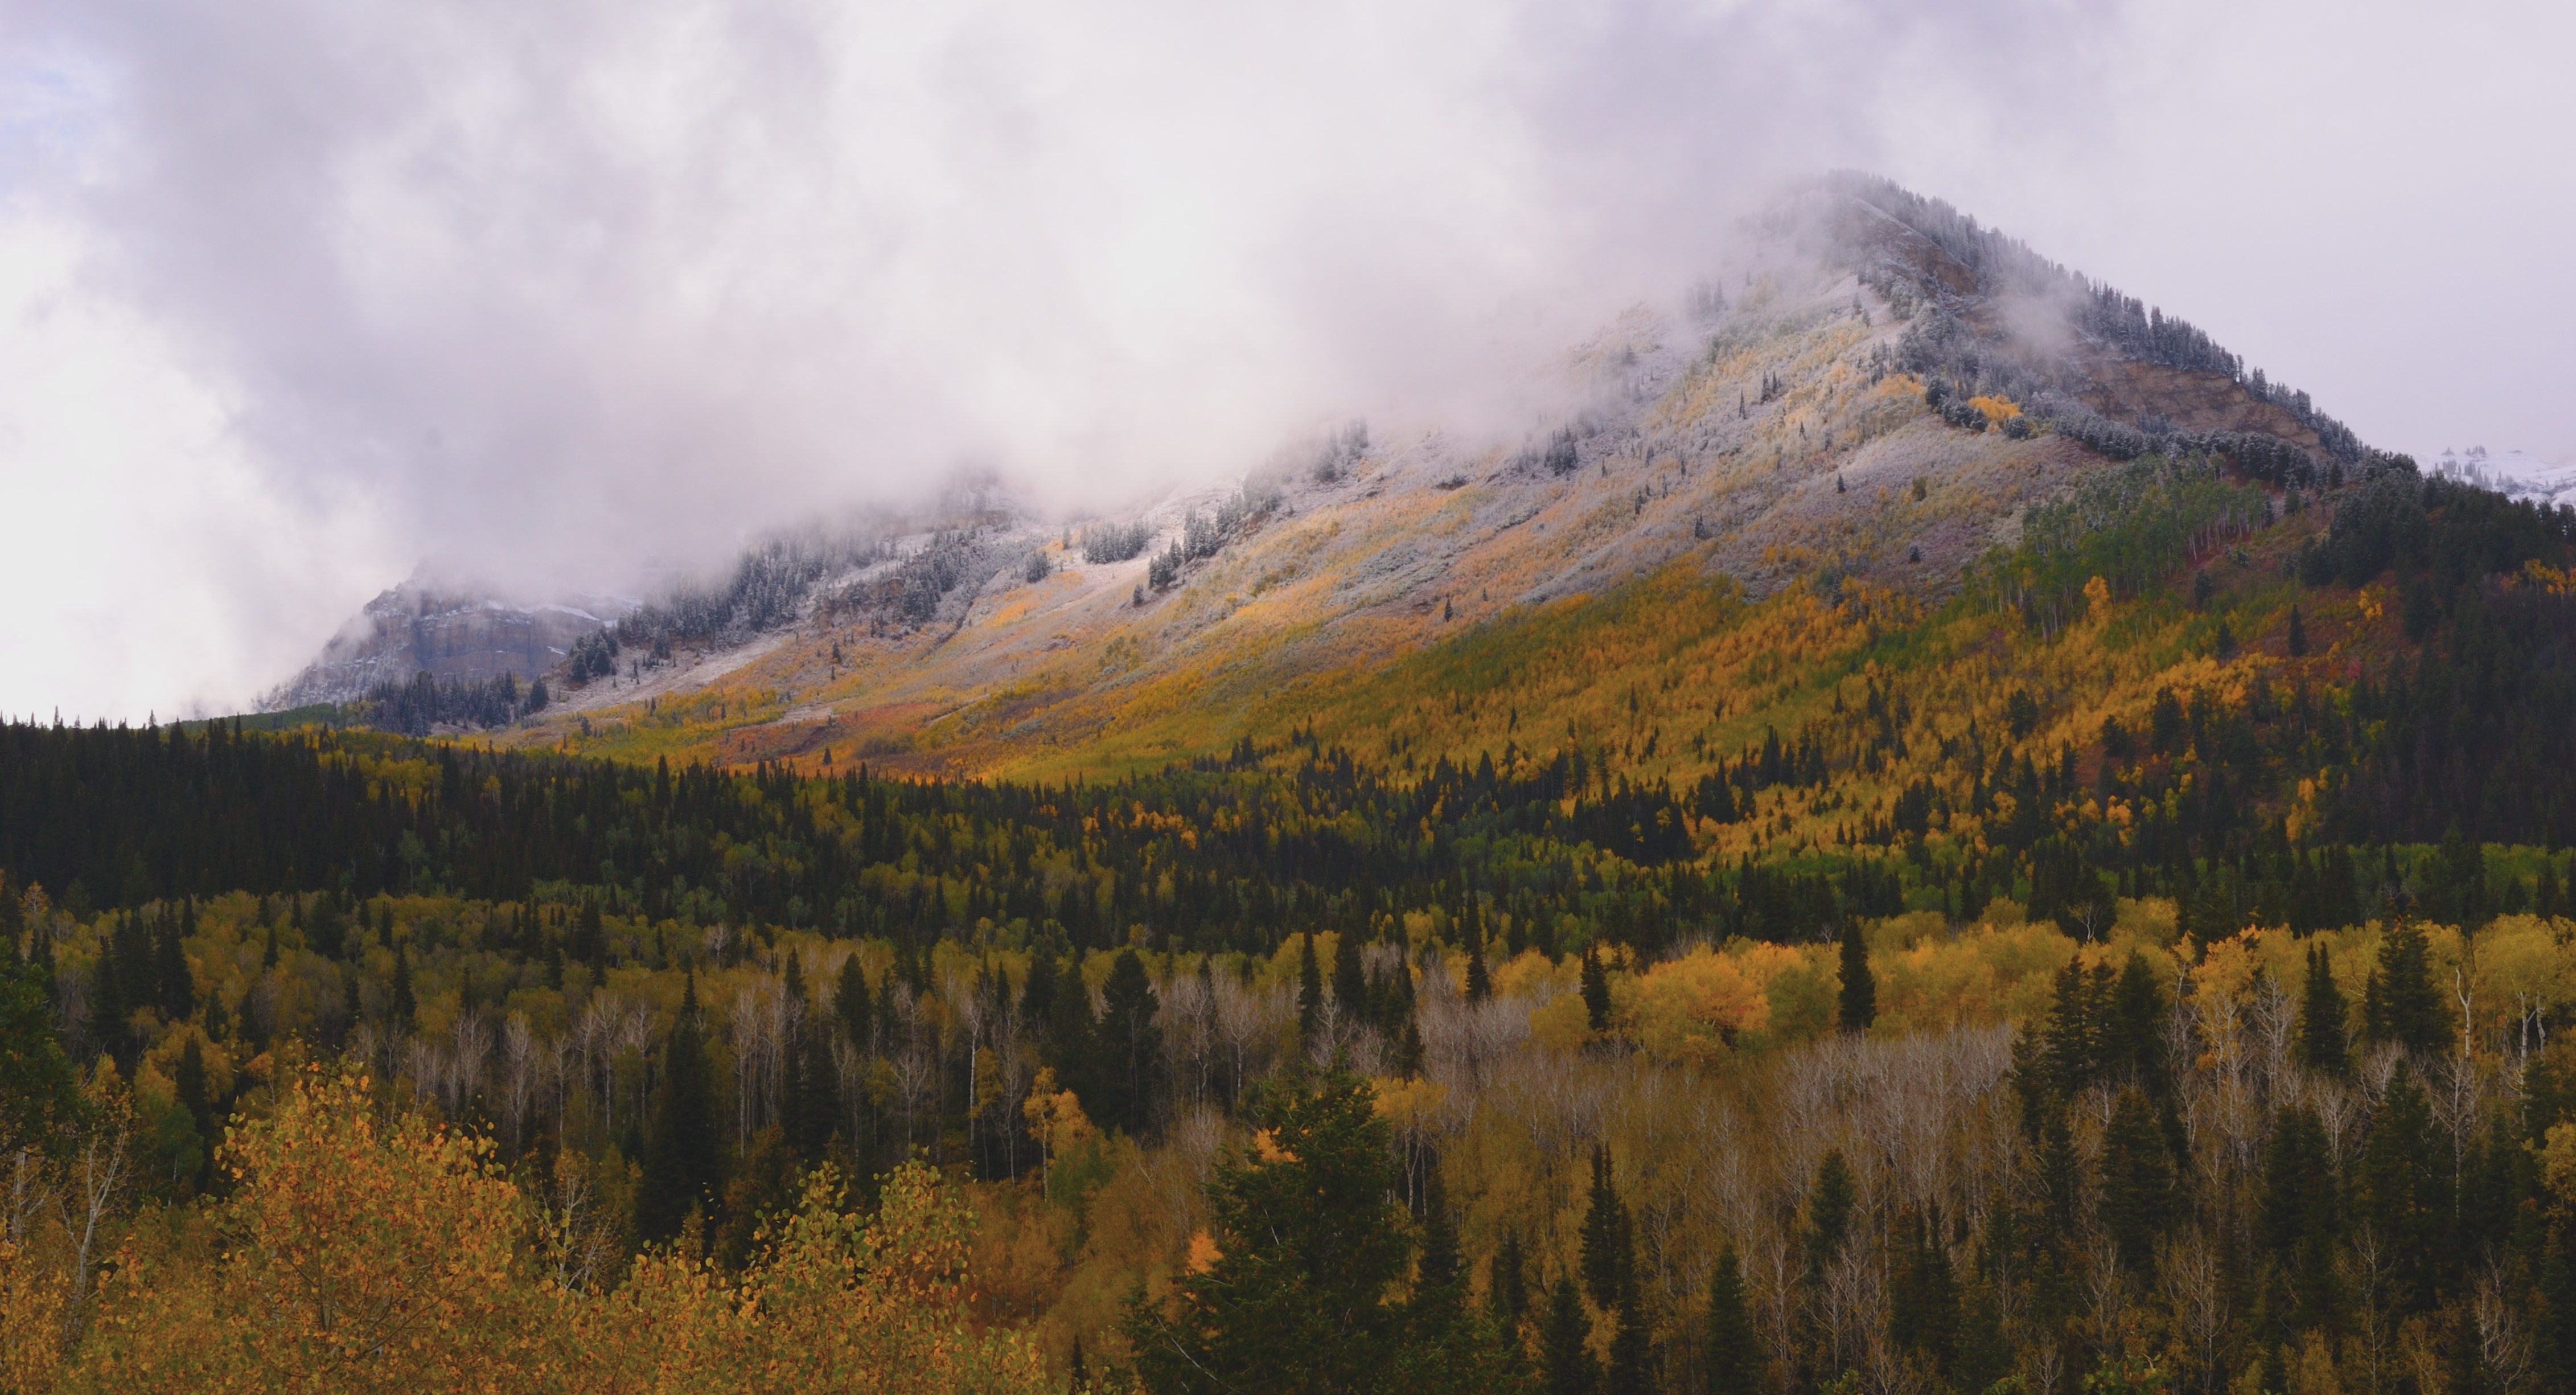
landscape, tree, nature, forest, outdoor, wilderness, mountain, light, cloud, fog, mist, sunlight, morning, leaf, fall, hill, valley, mountain range, travel, wild, foliage, green, reflection, scenic, autumn, scenery, alpine, colorful, yellow, season, ridge, leaves, gold, seasonal, plateau, woodland, habitat, vibrant, loch, sweeping, landform, geographical feature, atmospheric phenomenon, mountainous landforms